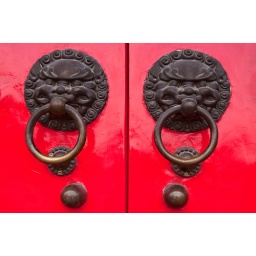
door in red